Thai salads

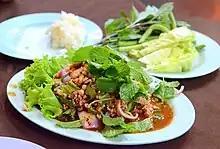
"Lap mu Isan"

"Lap" or "larb" is one of the internationally most well-known salads from Laos. The spicy, sweet, and very tart style of "lap" from Laos and northeastern Thailand is made with a dressing of lime juice, fish sauce, ground dried chillies, sugar, and, very importantly, "khao khua", ground dry roasted glutinous rice which gives this salad its specific nutty flavour. Coriander leaves and chopped spring onions finish off the dish. "Lap" is most commonly made with minced pork or minced chicken, but in Thailand, "lap pla", with fish, is also popular. "Nam tok" is a derivative of "lap" where the meat is sliced and not minced.